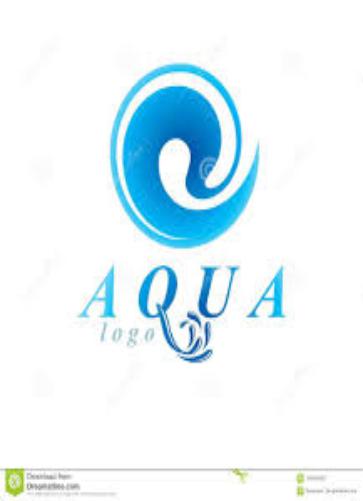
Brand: Aqua Flow
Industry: Necessities